New Brunswick Route 776

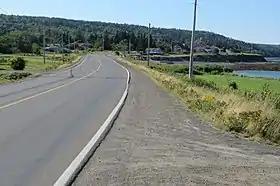
Route 776 north of Castalia

Route 776 is a provincial highway in New Brunswick, Canada. It serves as the main road on Charlotte County's Grand Manan Island, following the entire eastern coast of the island.